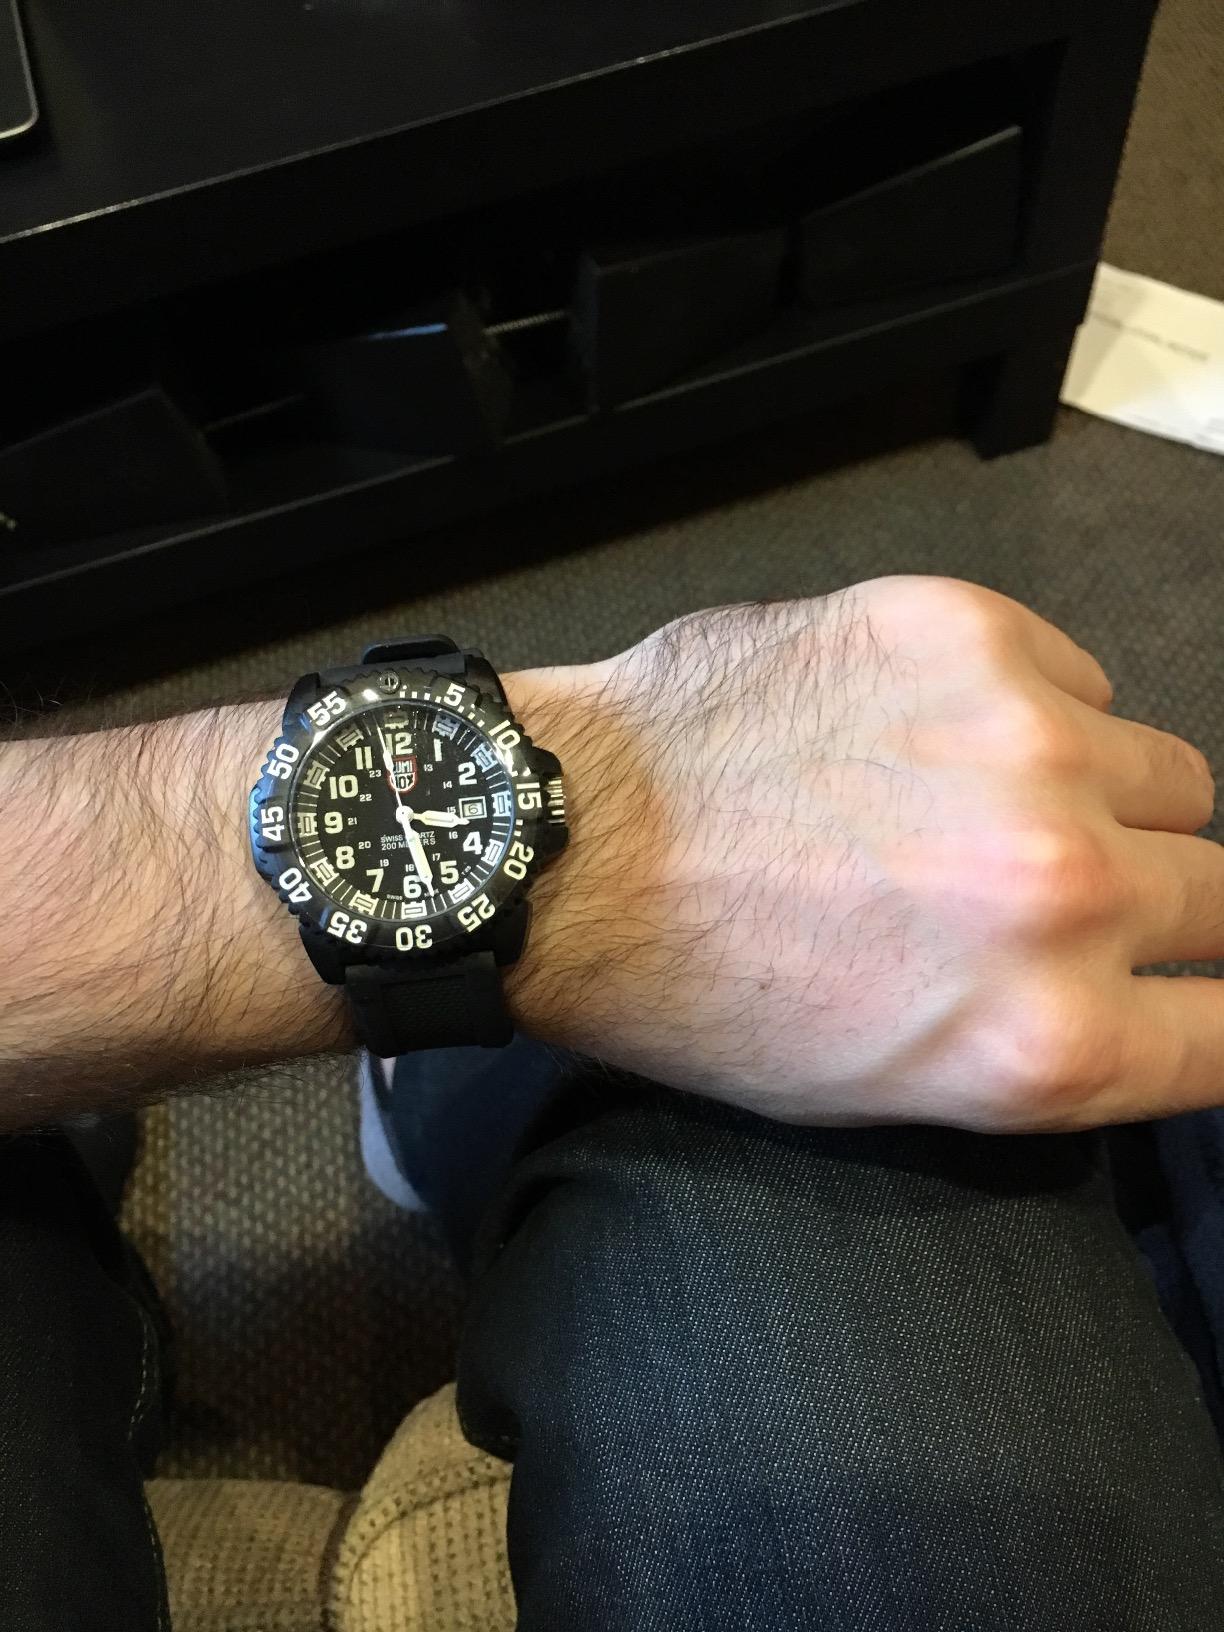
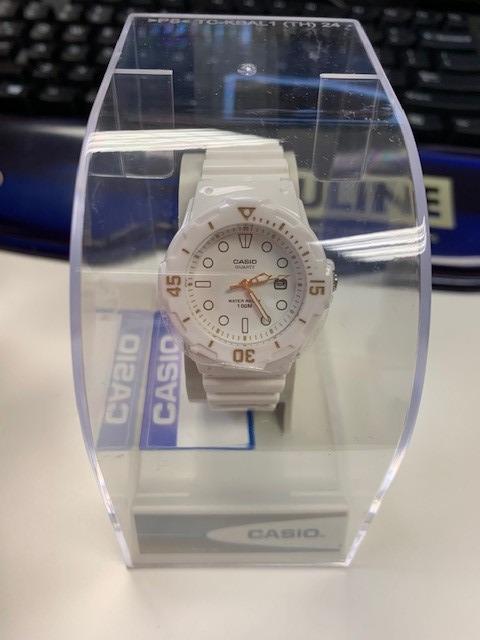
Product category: accessories_watch
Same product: no